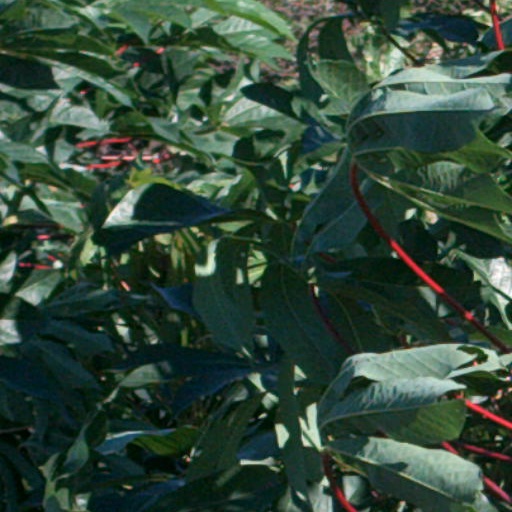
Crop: cassava